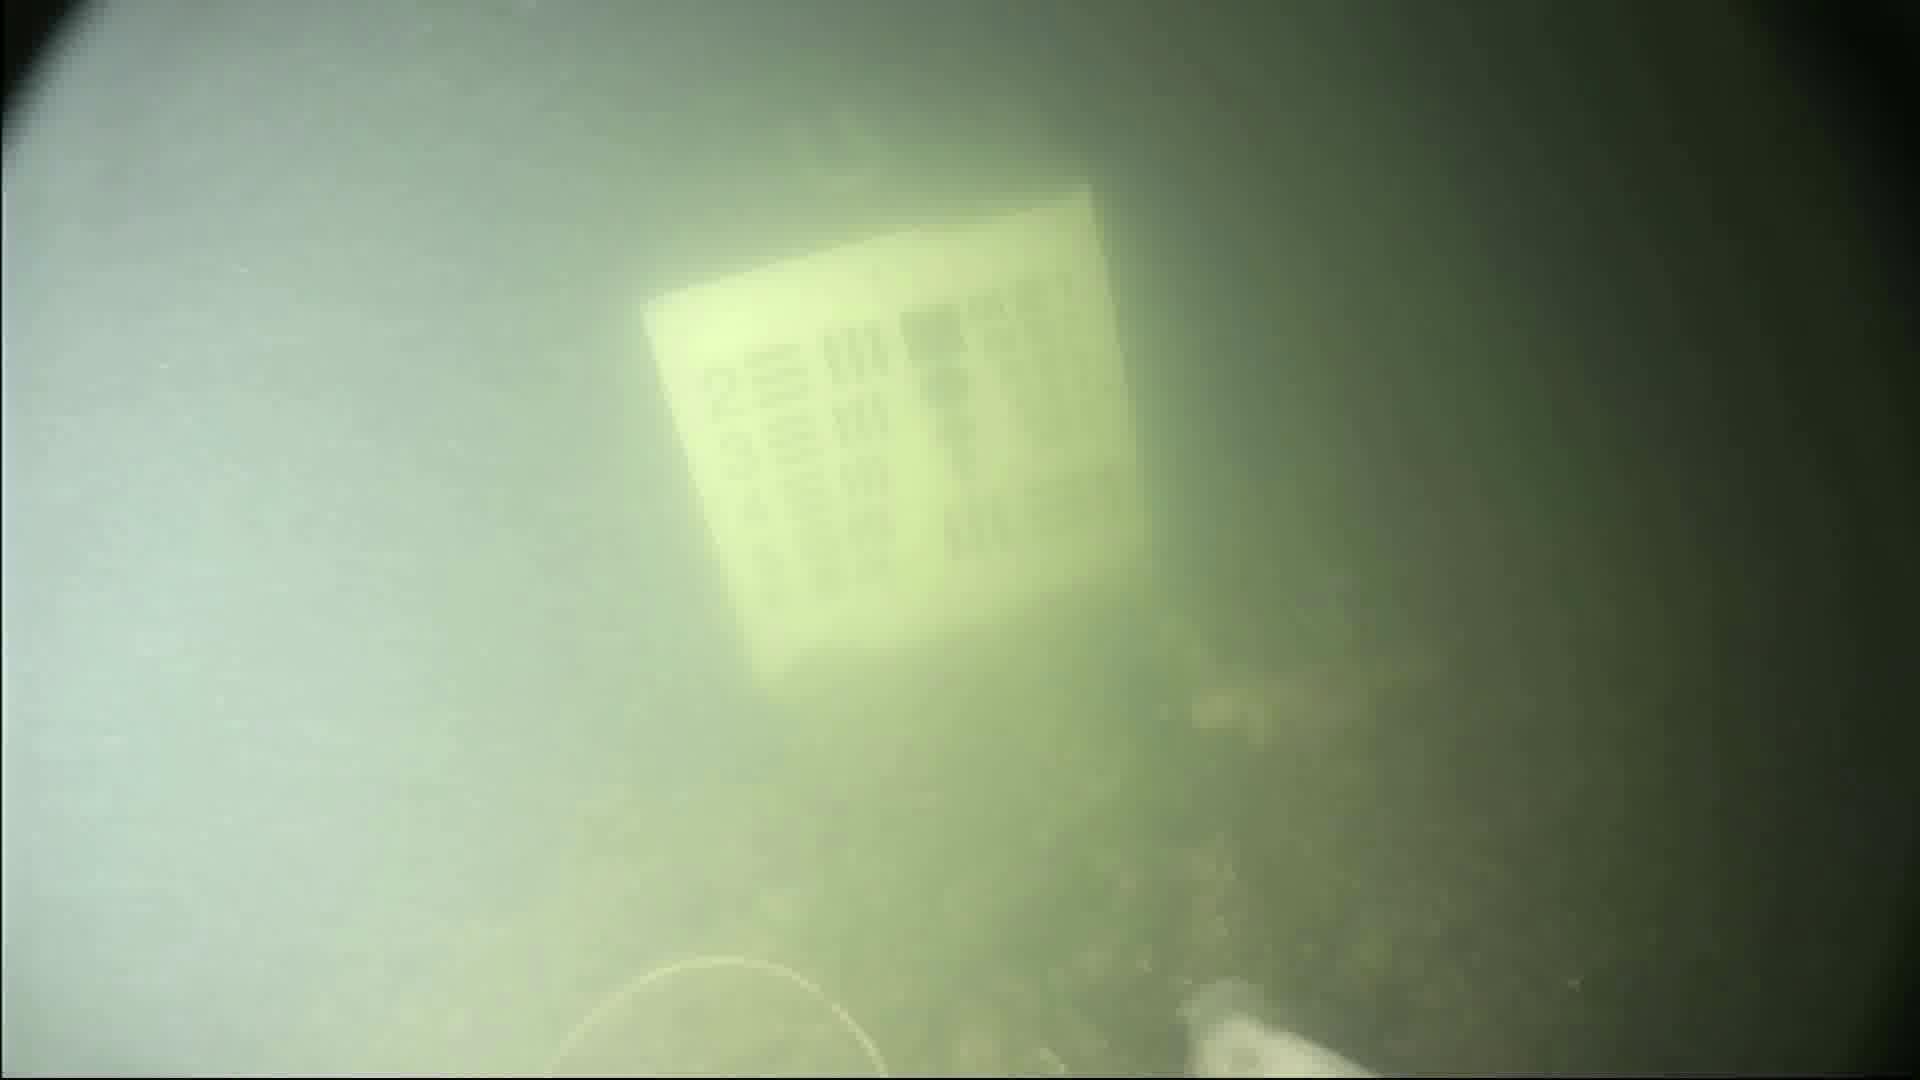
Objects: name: fish